Yale (mythical creature)

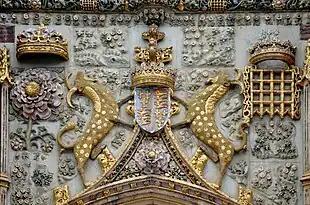
Yales serving as supporters above the gate of St John's College, Cambridge

The yale or centicore (Latin: "eale") is a mythical beast found in European mythology and heraldry.